KZZJ

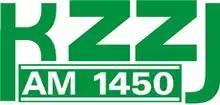
Logo before translator sign on

KZZJ added another station. KKWZ-FM (95.3), originally licensed to Crary, ND. After the sale, it moved its transmitter 65 miles west to Rugby. KKWZ now broadcasts with 6 kW from KZZJ's transmitter tower, license changed to Rugby.